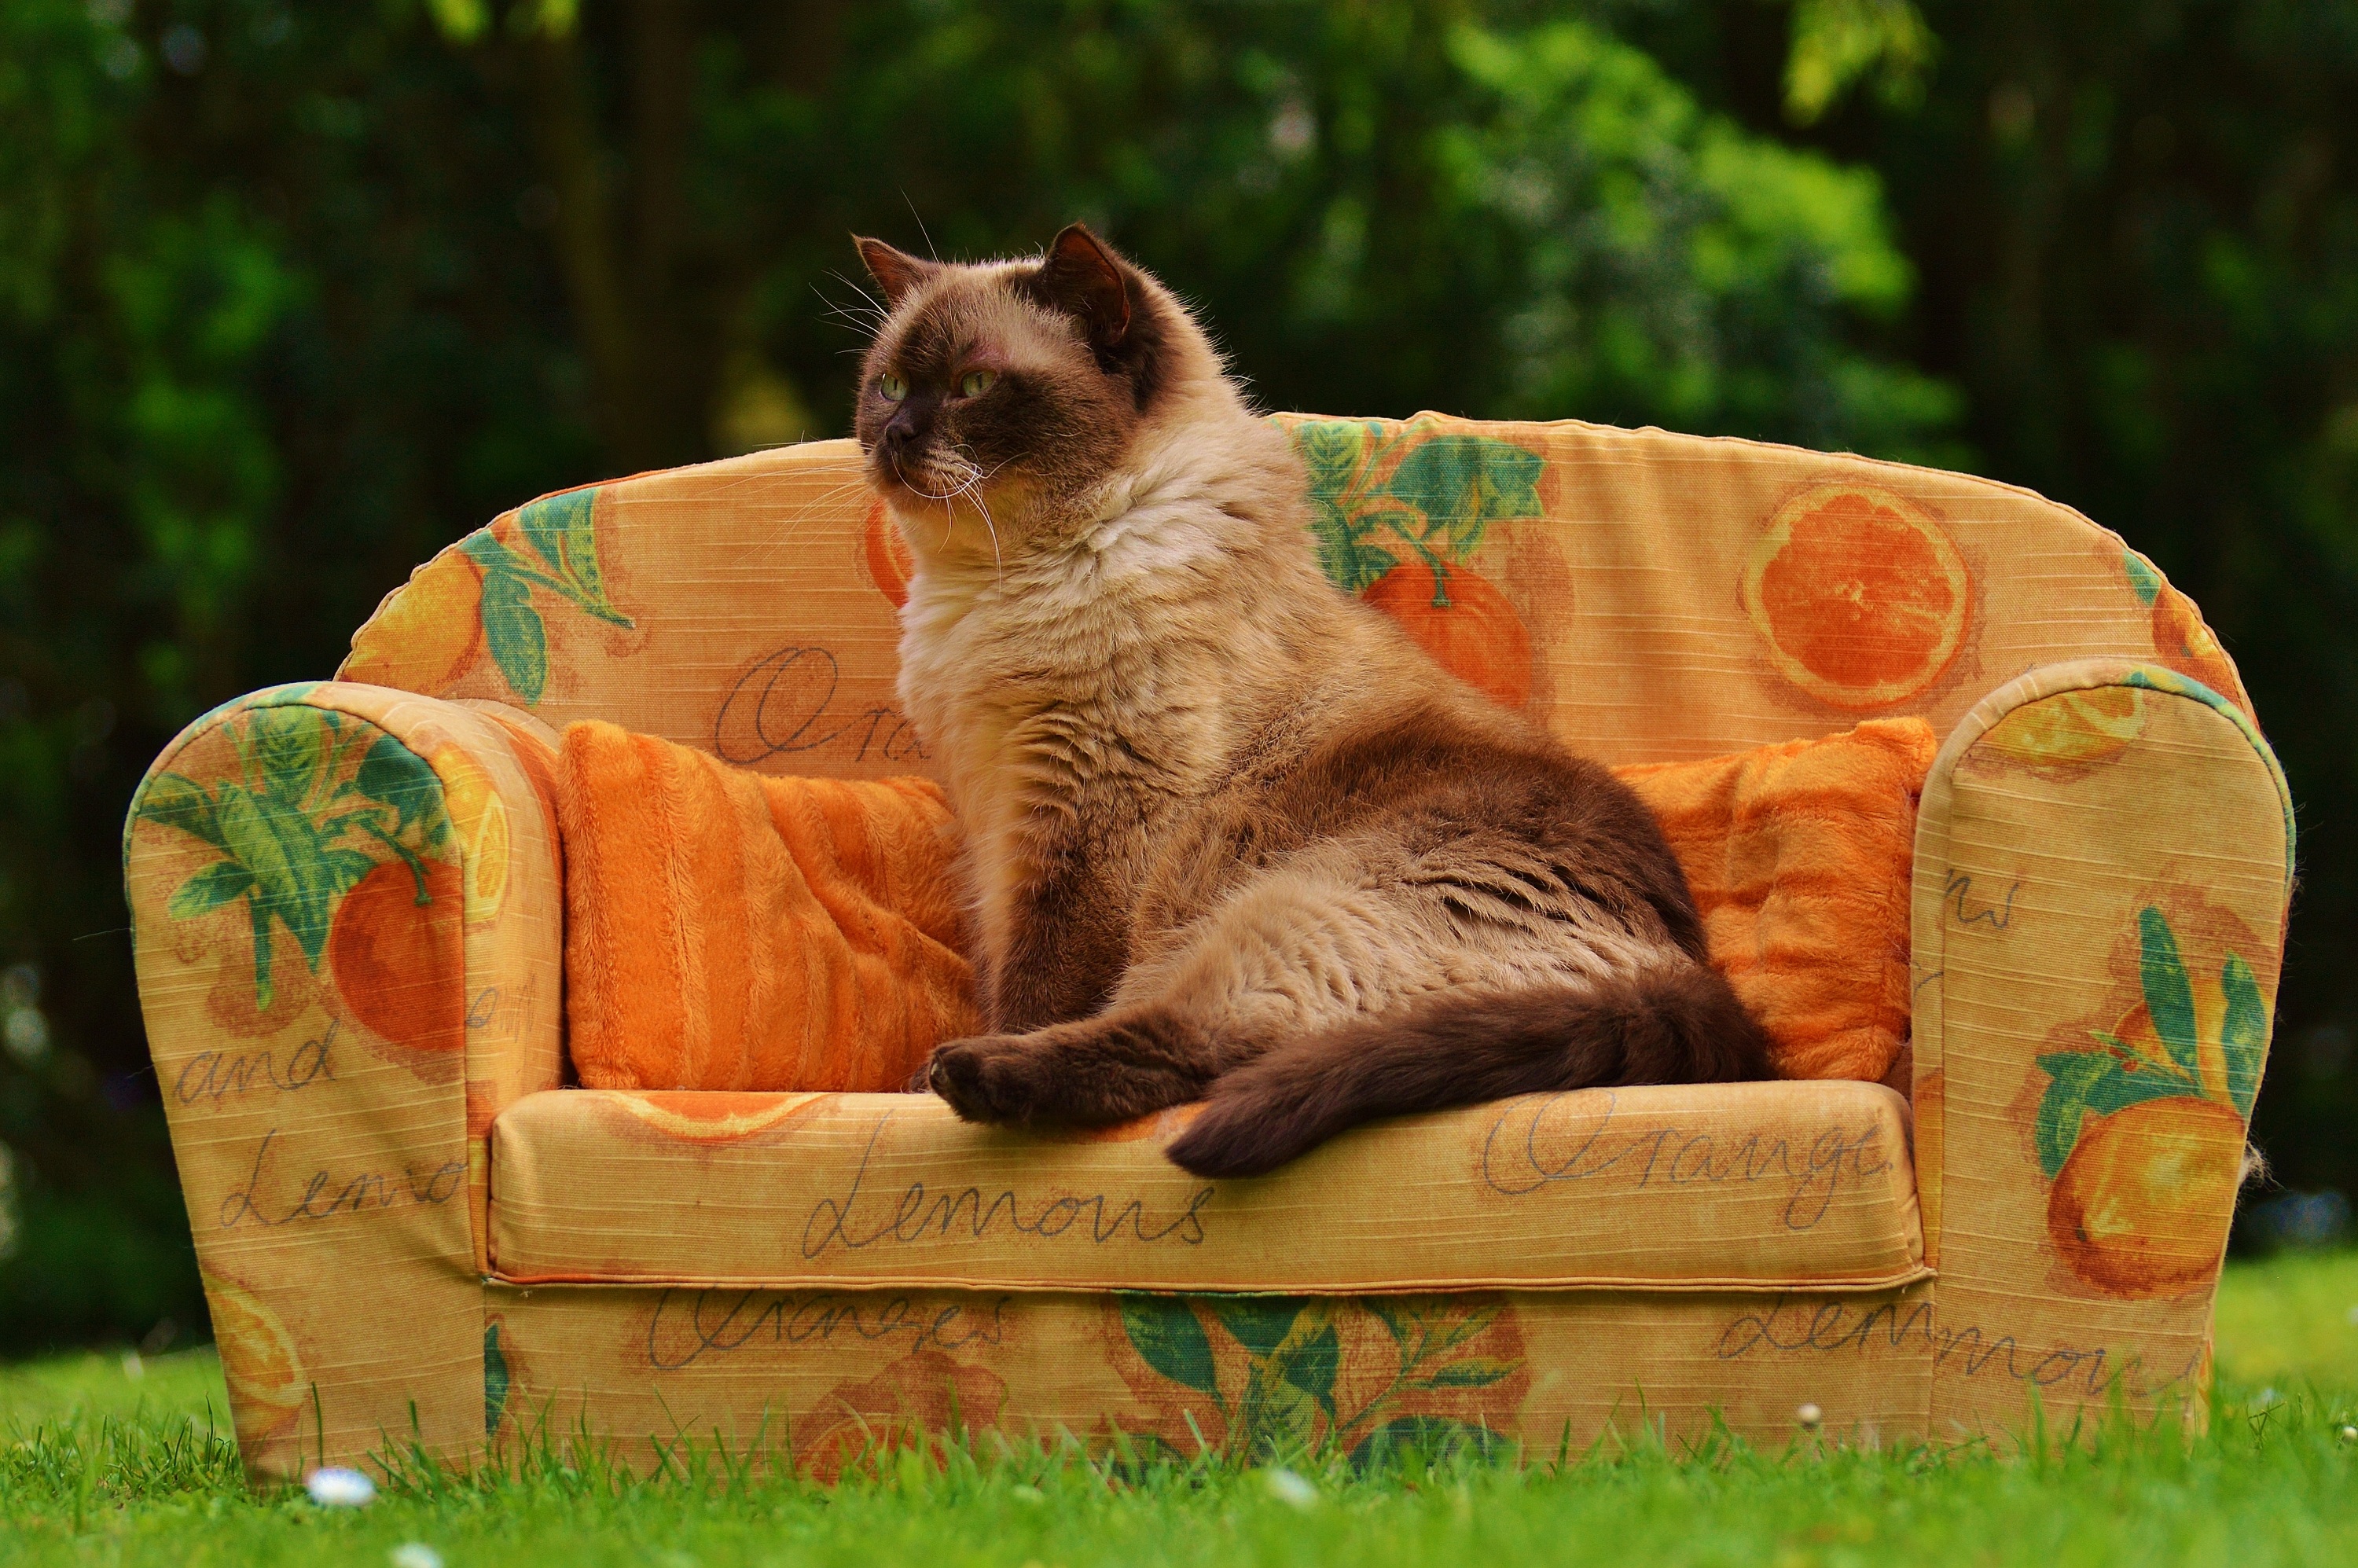
sweet, cute, fur, kitten, cat, brown, mammal, sofa, fauna, couch, blue eye, thoroughbred, whiskers, beige, vertebrate, mieze, british shorthair, small to medium sized cats, cat like mammal